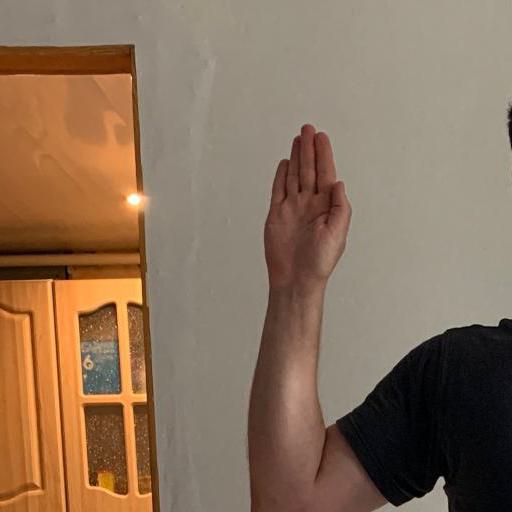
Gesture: stop